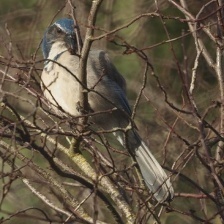
Species: CHARA DE COLLAR
Scientific name: CYANOLYCA ARMILLATA